Exaltasamba

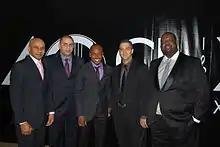
Exaltasamba in 2010

Exalta, formerly Exaltasamba, is a Brazilian pagode music group, formed in 1982 in São Bernardo do Campo, São Paulo. The group began simply playing gigs in restaurants and bars. They later began writing their own songs, eventually releasing an album, "Eterno Amanhecer" in 1992. However, it wasn't until 1996 that they truly became successful, with their 1996 and 1997 albums, "Luz do Desejo and "Desliga e Vem" each going Double Platinum. They released a Live Album with songs handpicked by their fans via E-Mail. In 2003, one of their best known Vocalists, Thiaguinho, joined the group. They continued to release albums. Their 25th Anniversary was in 2010, and they had written new material to perform on this show. The year thereafter, Thiaguinho announced that he planned on leaving the group. They subsequently announced their disbandment after 25 years as a band. The group performed their final concert, at least for the first run in February 2012, and it was broadcast on a channel considered the Brazilian Equivalent to the United States' MTV; Multishow. The band resumed activities with the original percussionists, but casting new Vocalists, after 2016.